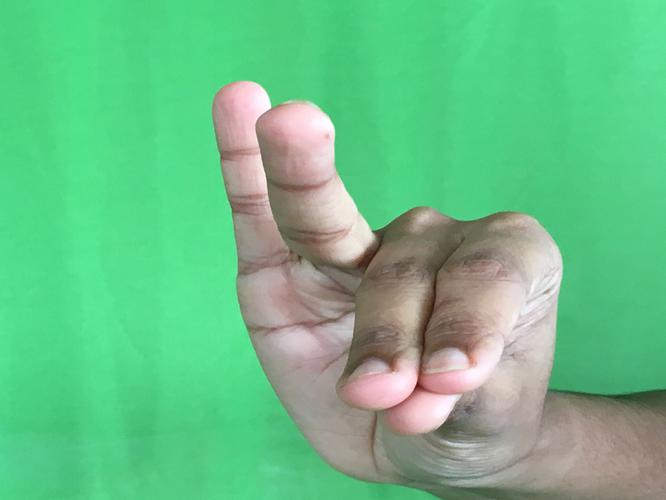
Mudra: Katakamukha_1
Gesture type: single_hand